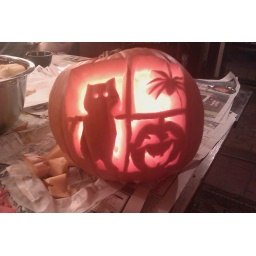
cat in the window